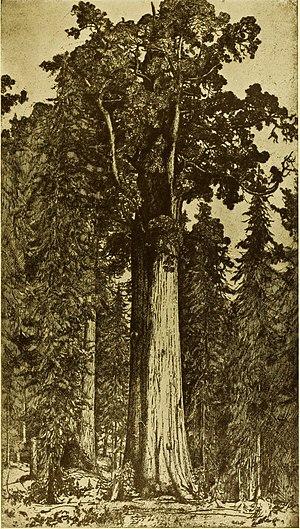
Ernest Haskell est un peintre, graveur et illustrateur américain. Graphiste autodidacte à succès, sa production de gravures originales a été redécouverte à partir des années 1970.